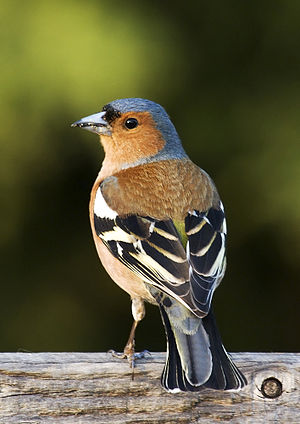
Bogfinke
Bogfinken er en 16 centimeter stor spurvefugl, der yngler i store dele af Europa og mod øst til Centralasien. Arten er desuden indført til New Zealand. Den er en af de almindeligste fuglearter i Danmark med en bestand på muligvis op til 2 millioner par.